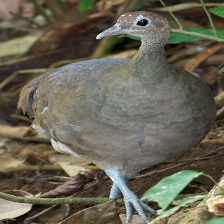
Species: GREAT TINAMOU
Scientific name: TINAMUS MAJOR